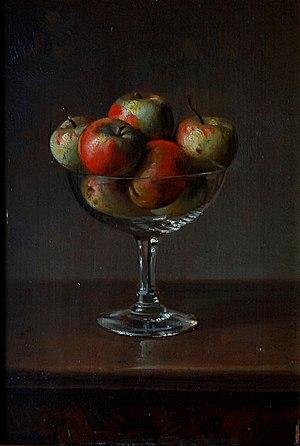
Louis Carbonnel est un peintre français, marqué par le mouvement impressionniste, qui a vécu dans le pays seurrois.